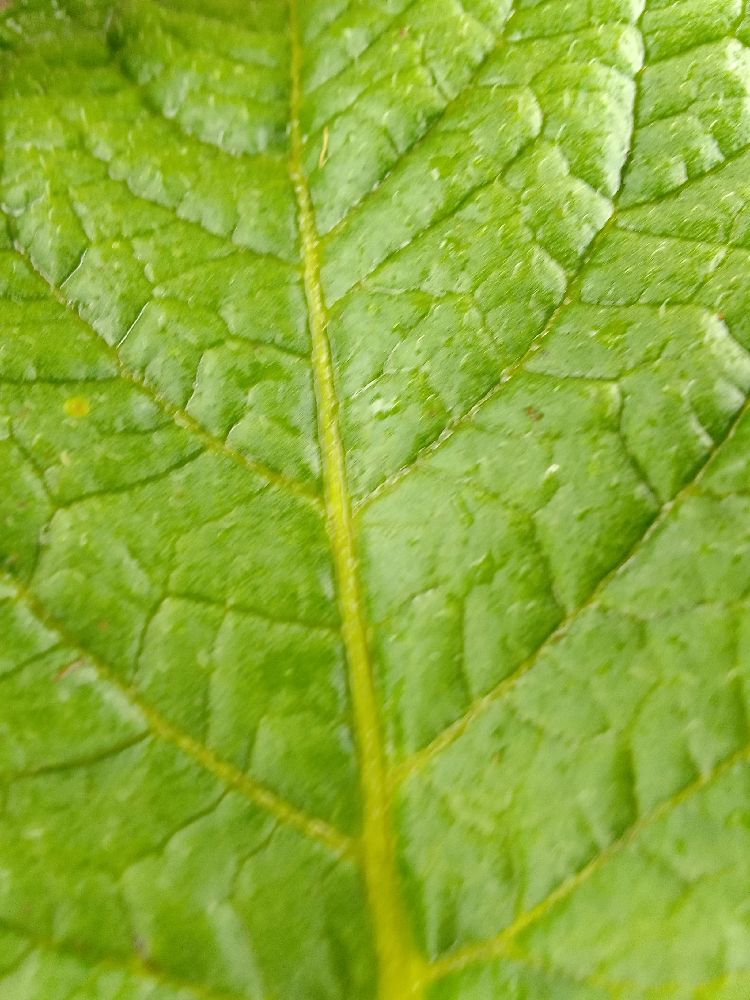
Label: Healthy